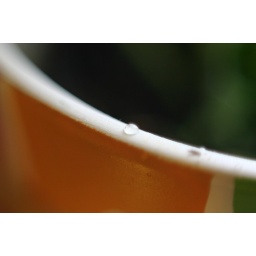
Reverse macro shot with the new lens (50mm Canon prime). Flower pot in the kitchen window, daisies are dyin'.